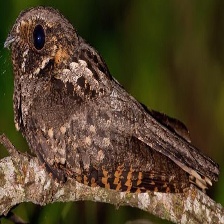
Species: EASTERN WIP POOR WILL
Scientific name: ANTROSTOMUS VOCIFERUS